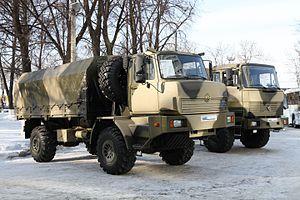
Ural-4320 est un camion militaire russe produit par Ural Automotive Plant depuis 1976. Il est le successeur de l'Ural-375 et est lui-même suivi par le Ural-5323.